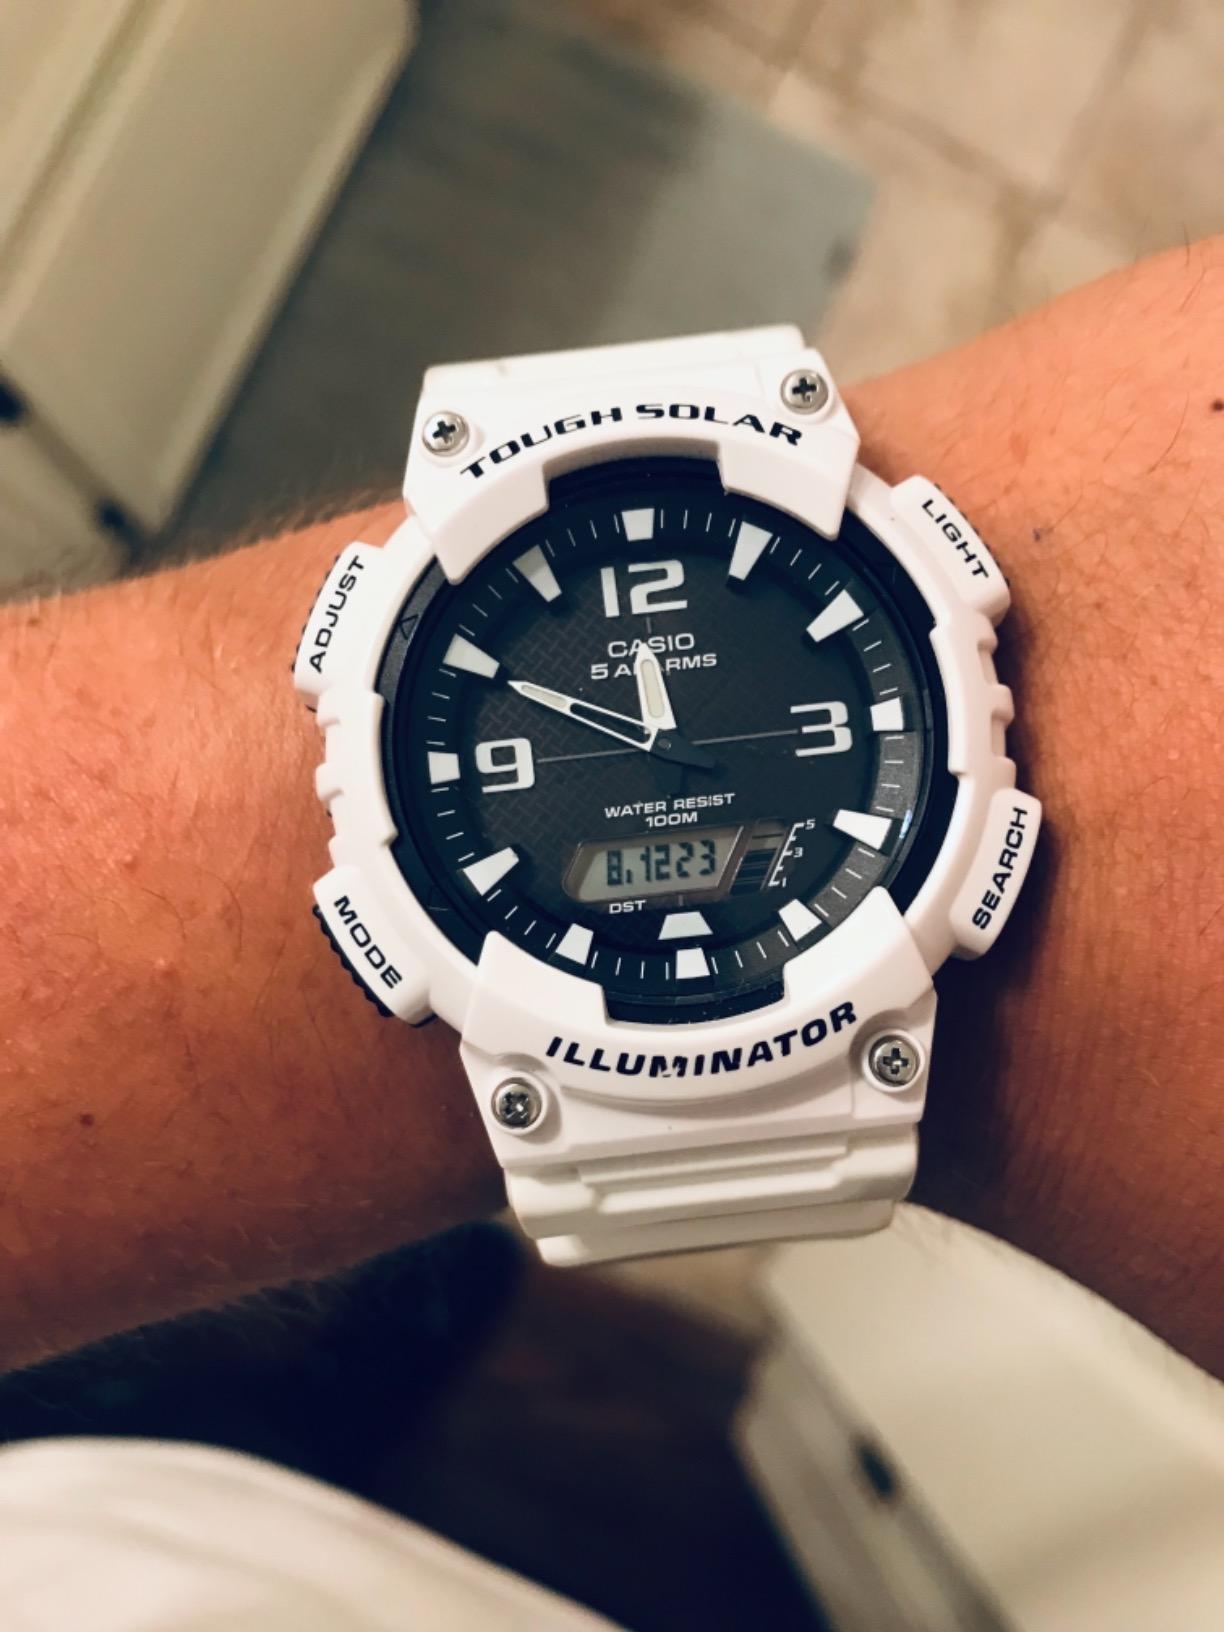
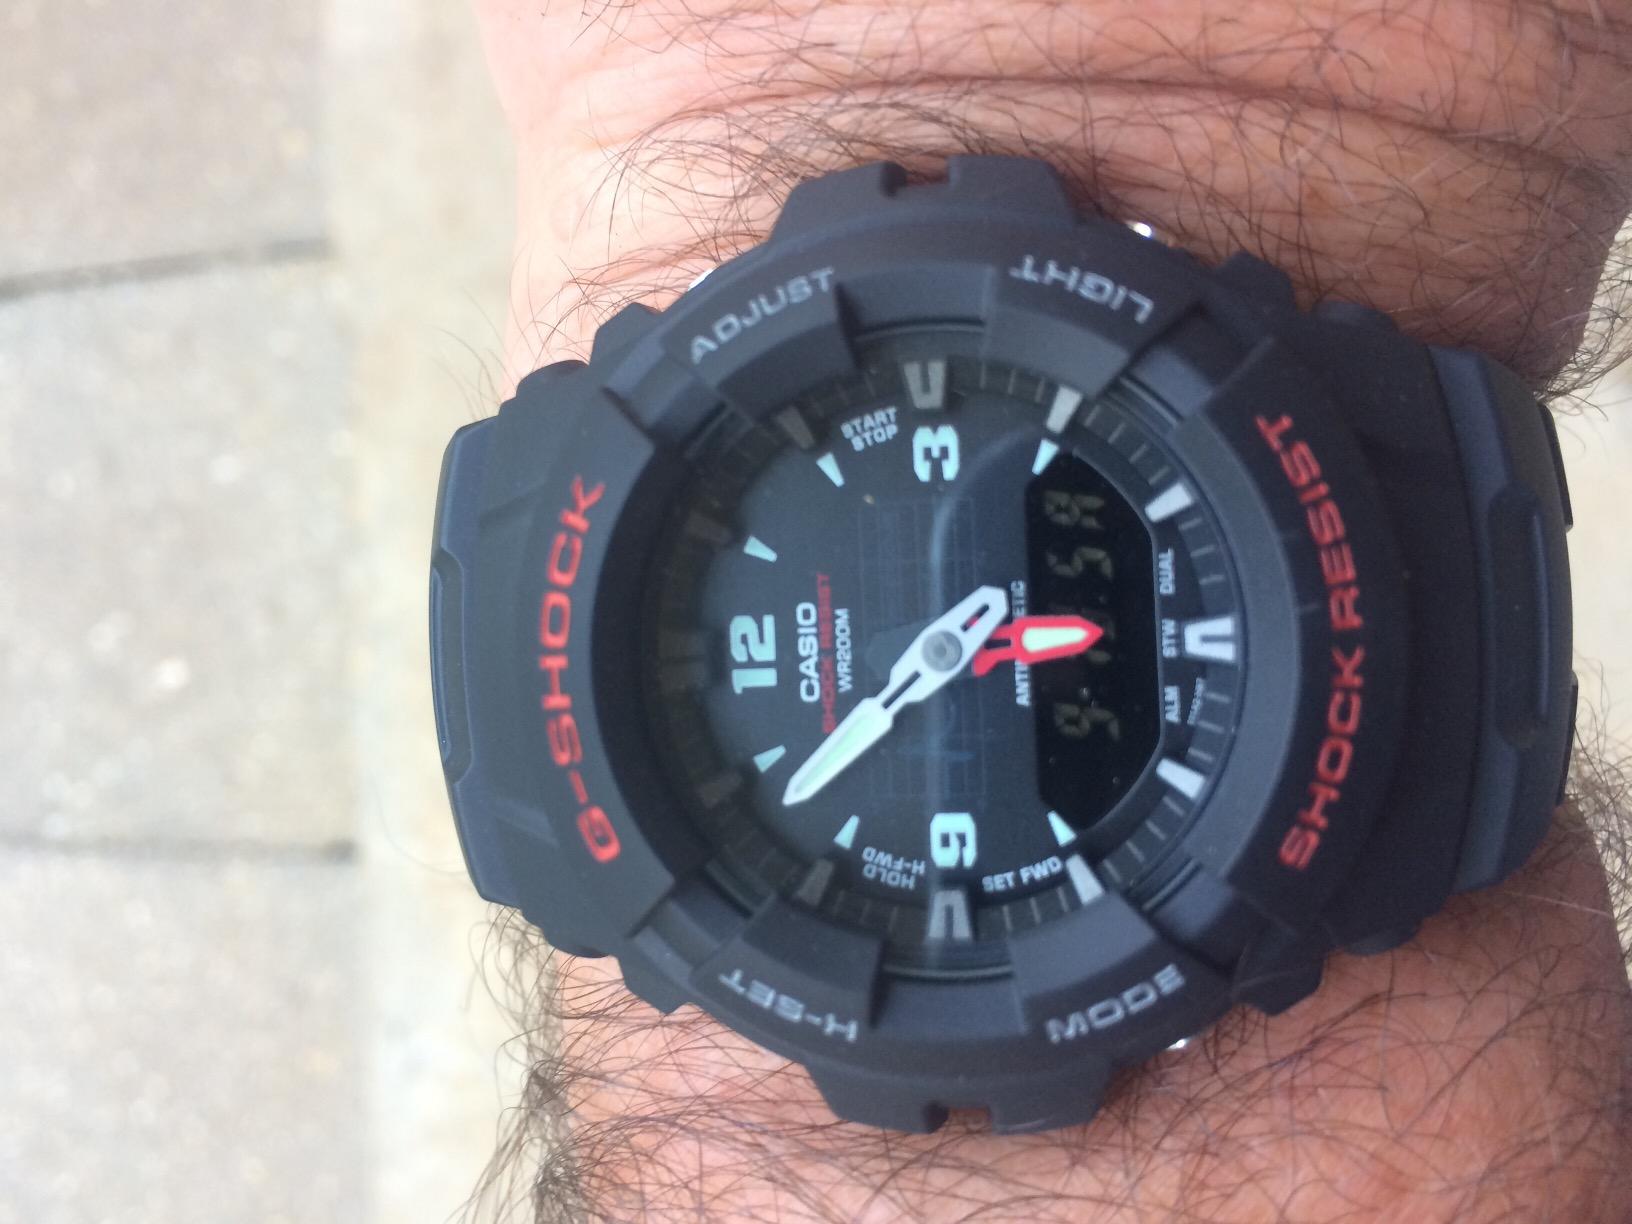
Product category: accessories_watch
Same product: no